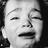
Emotion: sad